Leopaard CT7

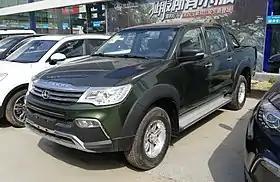

The Leopaard CT7 is a mid-size pickup truck produced by Changfeng Motor of GAC Group under the Leopaard brand.